Bondage positions and methods

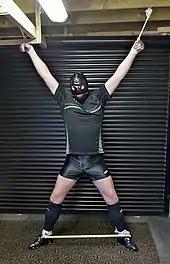
A male model restrained in a rope standing spread eagle.

Head bondage, in BDSM play, includes all techniques used to apply control to the head of the subject. It may refer to one of several techniques: